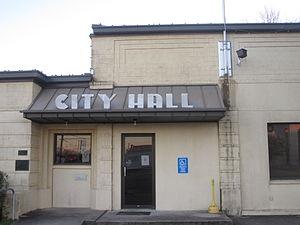
La ville de Karnes City est le siège du comté de Karnes, dans l’État du Texas, aux États-Unis. Sa population, qui s’élevait à 3 042 habitants lors du recensement de 2010, est estimée à 3 396 habitants en 2018.